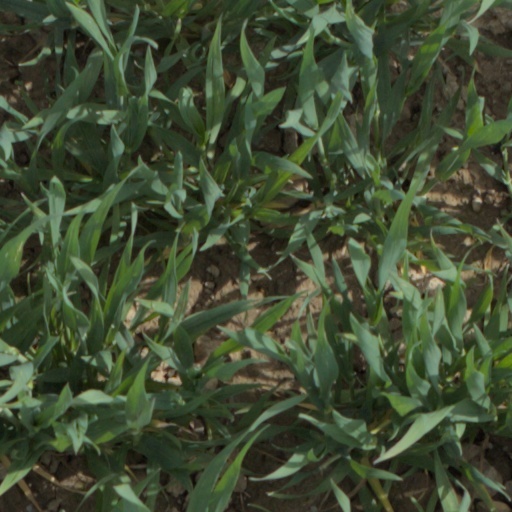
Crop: wheat